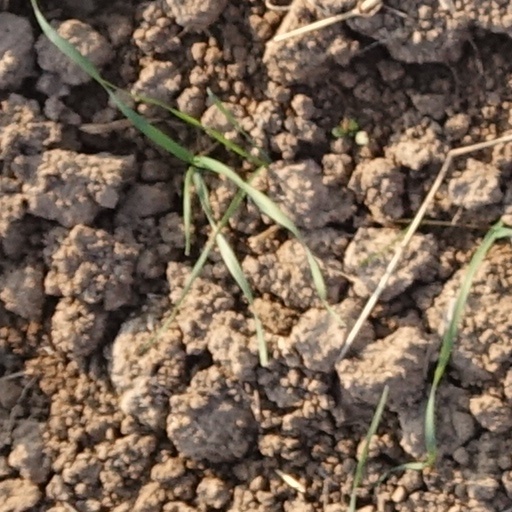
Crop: wheat